Sonata for Solo Cello (Kodály)

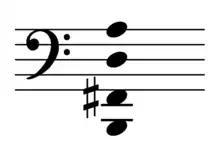
Scordatura used in the Sonata for Solo Cello. The upper two strings remain the same as in normal tuning, while the lower strings are tuned down one semitone. The piece wavers between B minor and B major, and Kodály used the tuning to extend the instrument's tonal, dynamic and expressive range.

The sonata was written in 1915 but its premiere was delayed due to World War I. It was premiered by (1885–1954; sometimes seen as Eugène de Kerpely) in Budapest on 7 May 1918. Kerpely was the cellist of the Waldbauer-Kerpely Quartet, which had premiered the first four string quartets by Bartók. It was published by Universal Edition in Vienna in 1921.